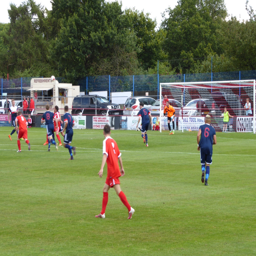
forward , in the middle of things and asserting himself .